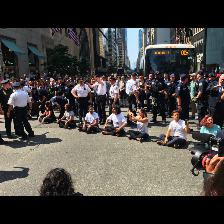
Label: Human